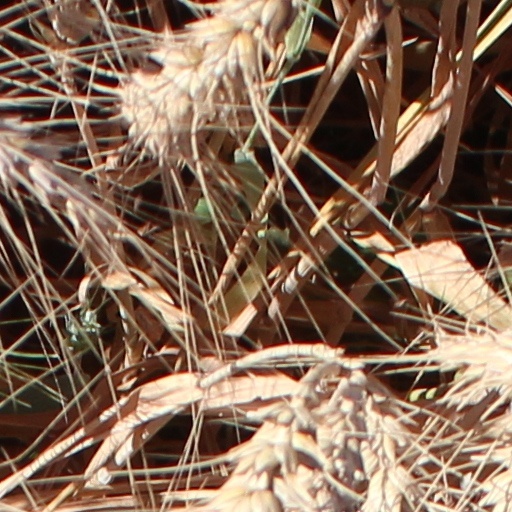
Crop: wheat